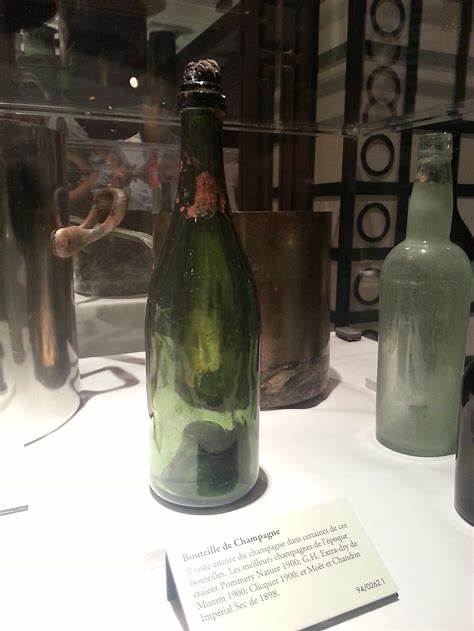
Waste category: glass